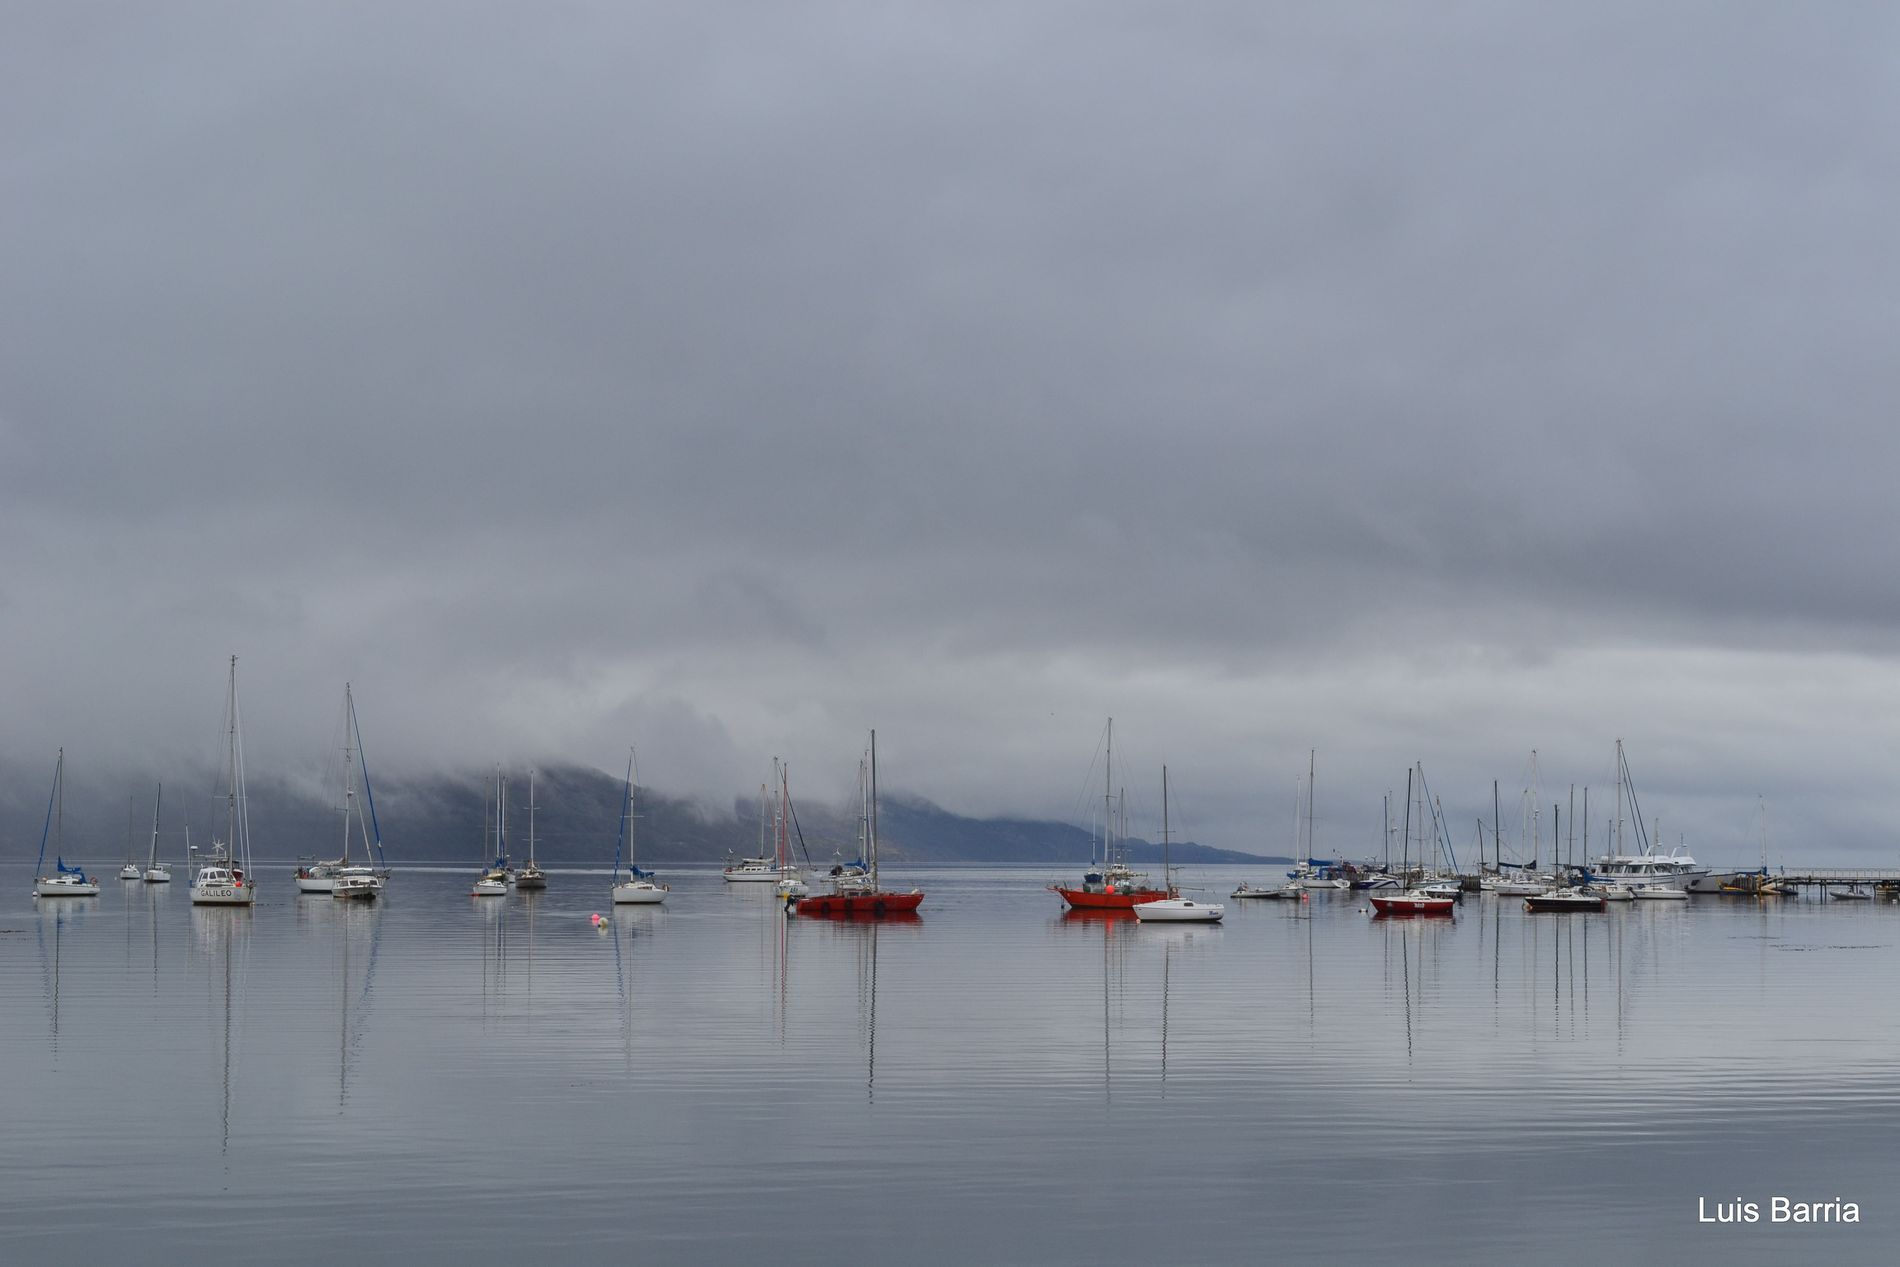
Sailboats on Calm Gray Water
Many sailboats sit on a still calm grey water which reflects the boats. The sky is misty. There is a dock on the right side. The mountain is slightly visible from the mist. At bottom right corner there is a water mark with the text "Luis Barria".
Wide-angle shot captures sailboat sitting on still calm sea. The colors of the boats are mostly white but two red boats stand out in the middle. The mountain is mostly misty and the lighting is soft creating peaceful atmosphere.
Labels: Boat, Sailboat, Transportation, Vehicle, Water, Waterfront, Harbor, Pier, Watercraft, Yacht, Marina, Port, Outdoors, Nature, Sea, Watermark, Sailboats, Sky, Mountain, Dock
Camera: NIKON CORPORATION NIKON D3100
Lens: 18 55 3.5 5.6
Aperture: F13
Exposure: 1/125 sec
ISO: 200
Focal length: 55.0 mm